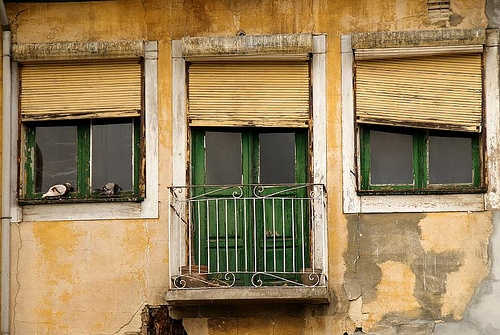
The facade of a building with painted windows and wrought iron balcony.
A quaint balcony has green doors and windows on each side with bamboo shades.
An old house with faded paint and rooting foundation.
The wall of a building with two windows and a balcony.
A green doorway on top of a balcony on a building.